List of hundreds of England

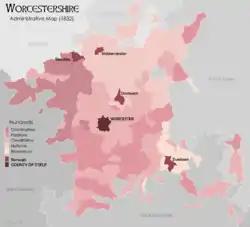
Worcestershire in 1832

Westmorland was divided into four wards, analogous to hundreds. Pairs of wards made up the two Baronies. From "Magna Britannica et Hibernia" (1736) Genuki: Westmorland, Westmorland